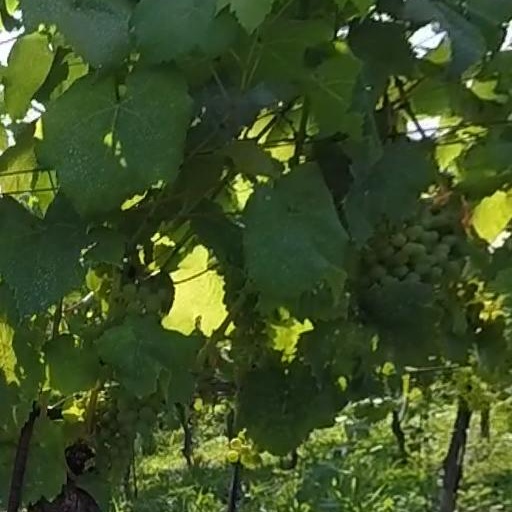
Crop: grape